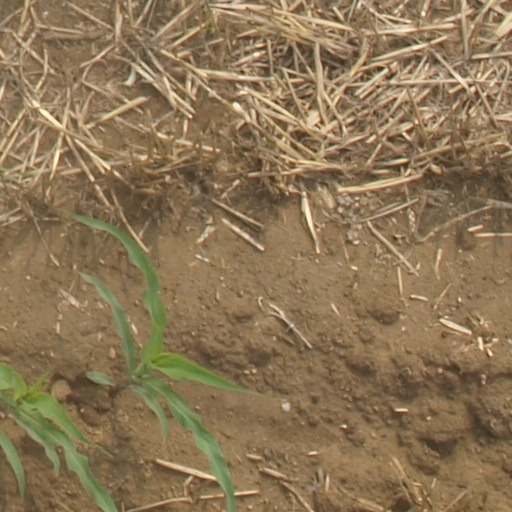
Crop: maize; corn